Serra San Bruno

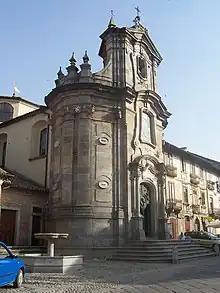
Addolorata's Church

Serra San Bruno (Calabrian: ) is a "comune" (municipality) in the Province of Vibo Valentia in the Italian region Calabria, located about southwest of Catanzaro and about southeast of Vibo Valentia. As of 31 December 2004, it had a population of 6,966 and an area of .